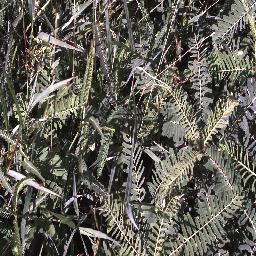
Label: negative